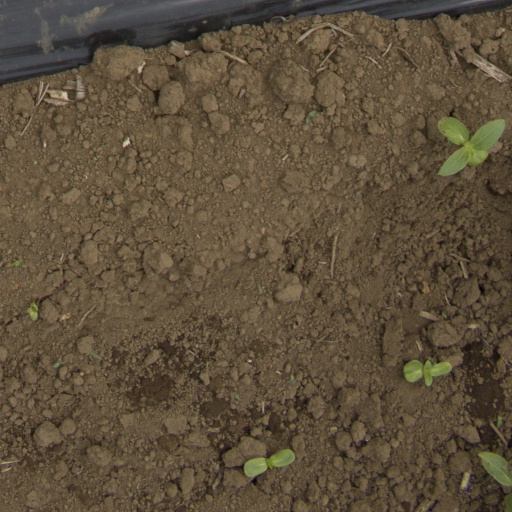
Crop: Jerusalem artichoke